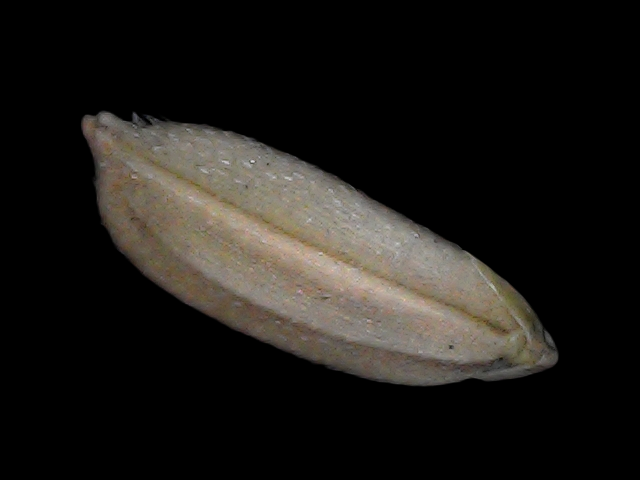
Rice variety: Br22